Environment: real
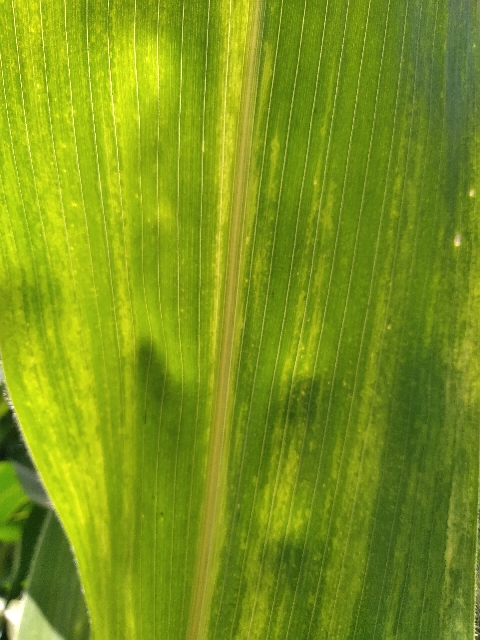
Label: lethal_necrosis